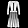
Label: Dress